British expedition to Abyssinia

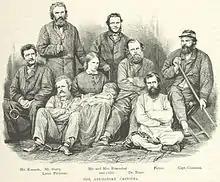
Tewodros' captives

However, about this time C.T. Beke arrived at Massawa, and forwarded letters from the hostages' families to Tewodros, asking for their release. At the least Beke's actions only made Tewodros suspicious. Rassam, writing in his memoirs of the incident, is more direct: "I date the change in the King's conduct towards me, and the misfortunes which eventually befell the members of the Mission and the old captives, from this day." Meanwhile, Emperor Tewodros's behaviour was becoming increasingly erratic, his actions included acts of friendship towards Rassam, paranoid accusations, and sudden violence upon whoever happened to be around him. In the end, Rassam himself was made a prisoner, and one of the missionaries dispatched with the news and Tewodros's latest demands in June 1866. The Emperor eventually moved all of his European prisoners to his fortress on Magdala, and continued to parley with the British until Queen Victoria announced the decision to send a military expedition to rescue the hostages 21 August 1867.